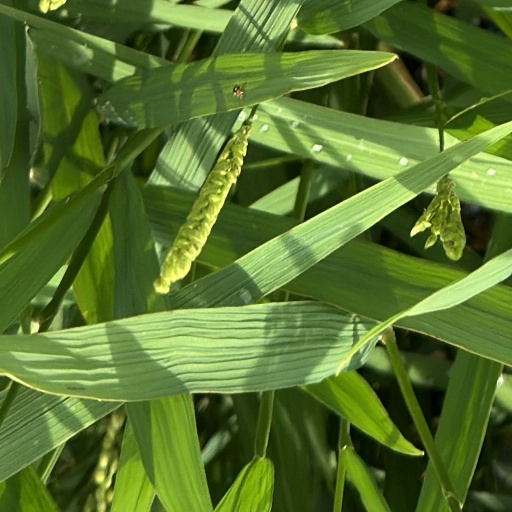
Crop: rice